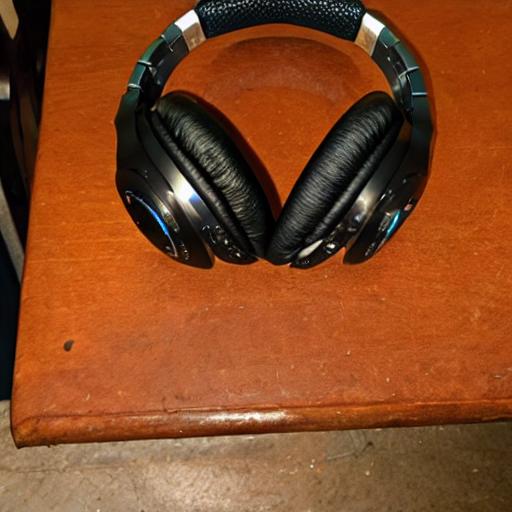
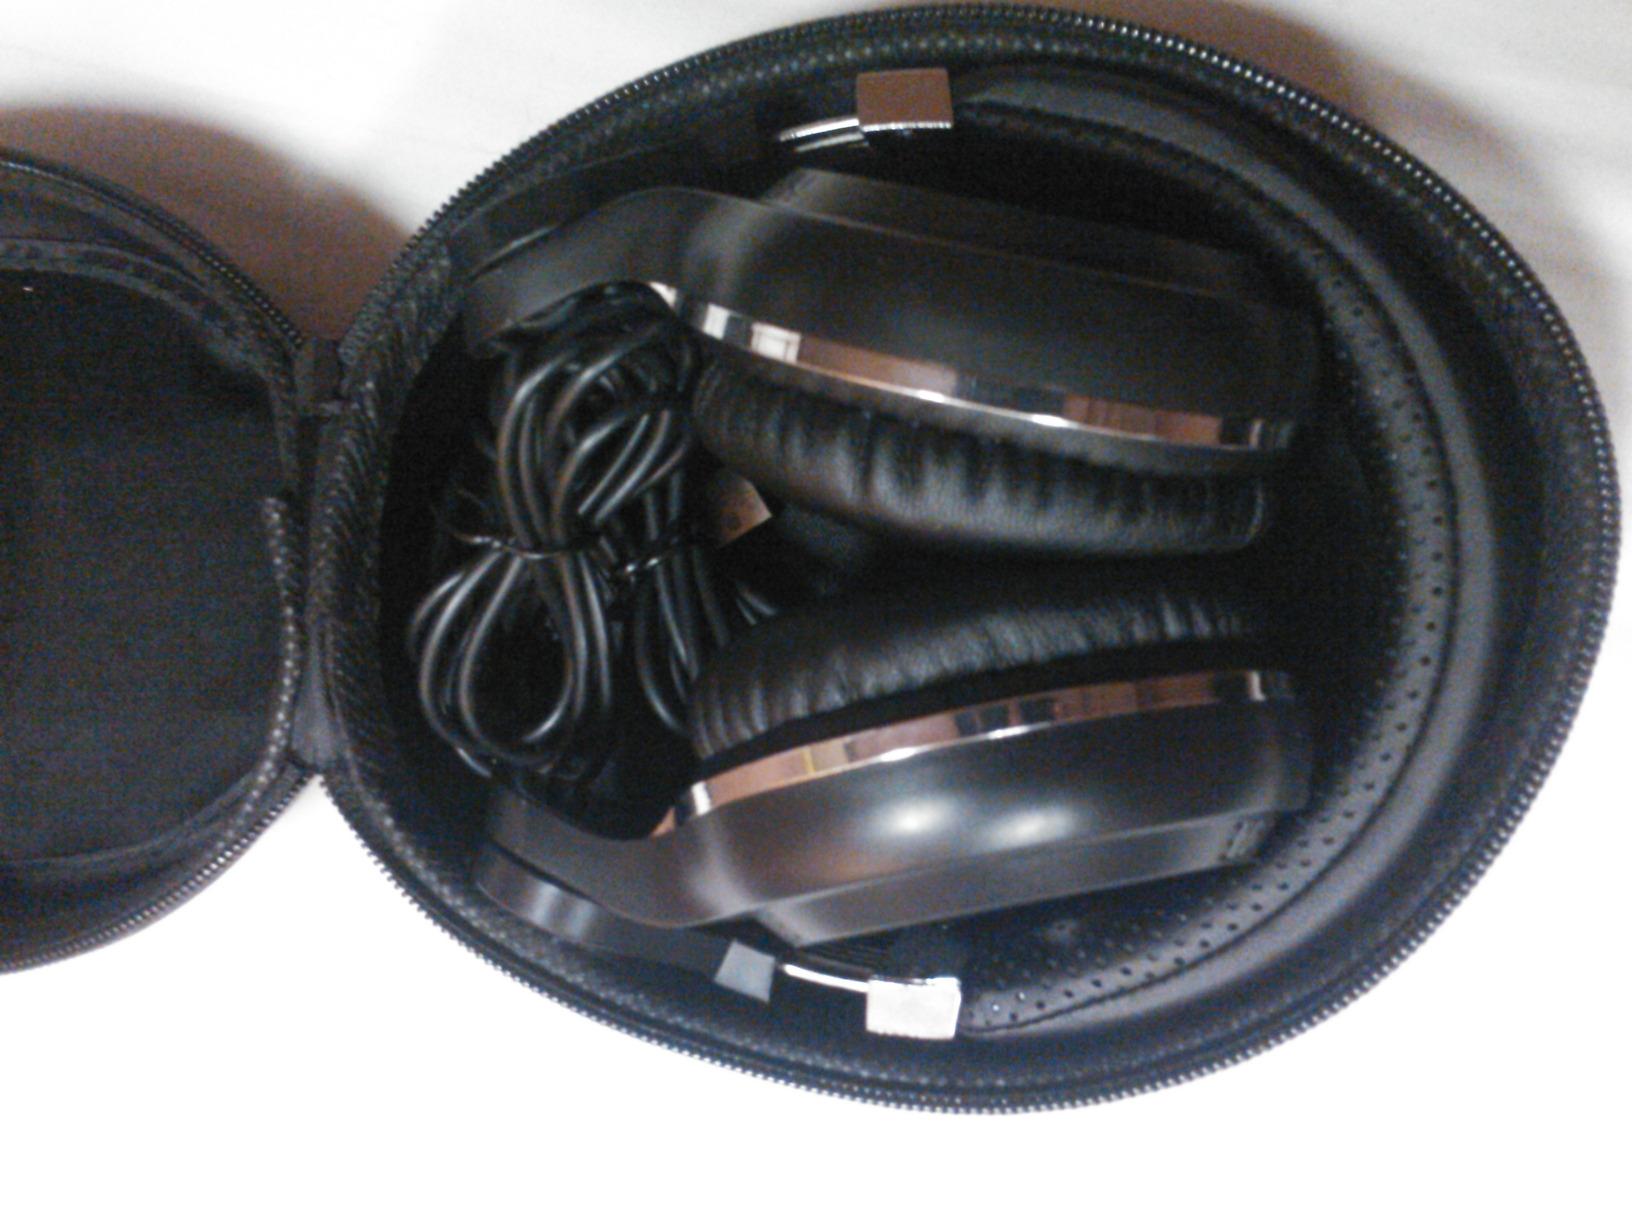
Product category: headphones
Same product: no